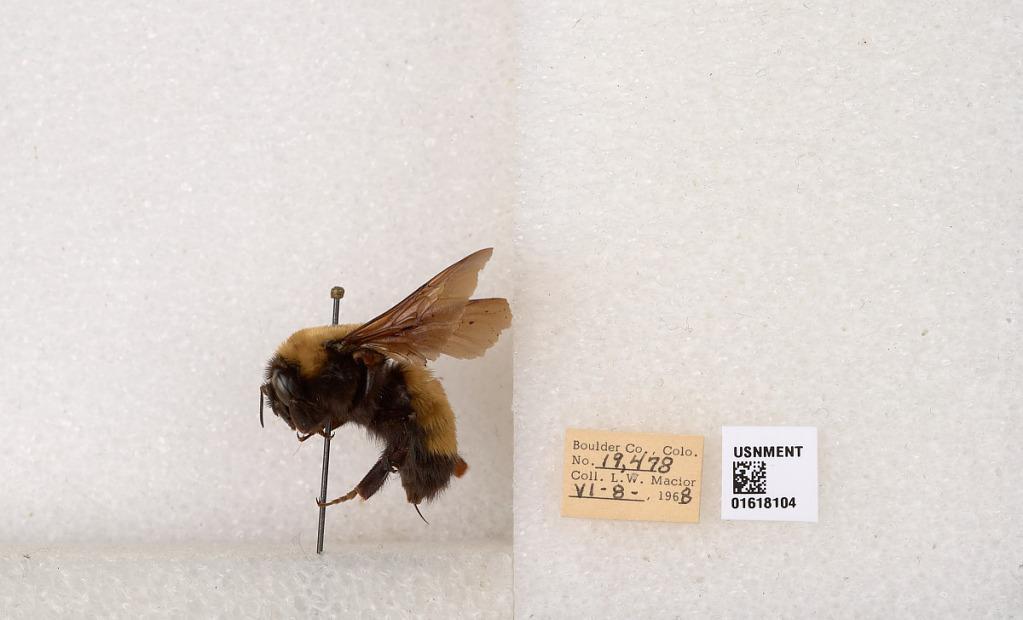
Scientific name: Bombus (Bombus) nevadensis Cresson
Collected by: L. Macior
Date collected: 1968-6-8
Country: United States
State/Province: Colorado
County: Boulder
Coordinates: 40.0925, -105.358